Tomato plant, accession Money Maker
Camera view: vertical (180 deg); turntable rotation: 240 degrees
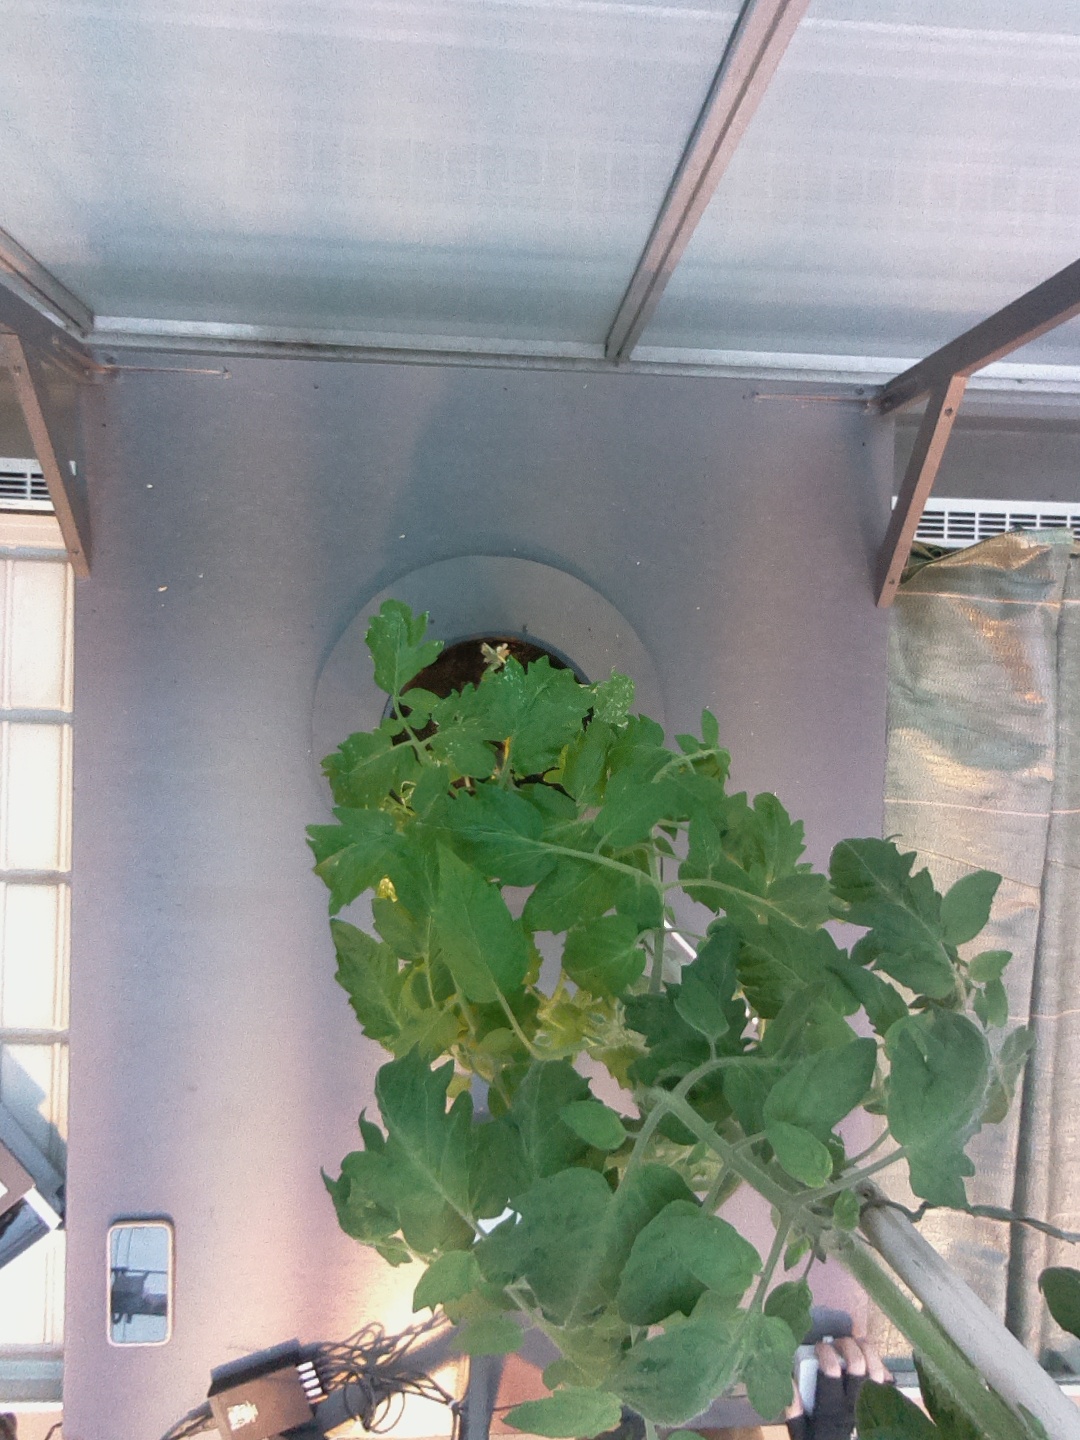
BBCH growth stage 65: Full flowering, 50%-60% of flowers open, first petals falling